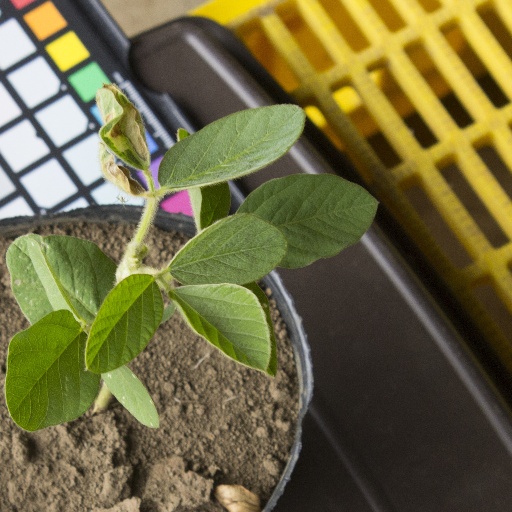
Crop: soybean